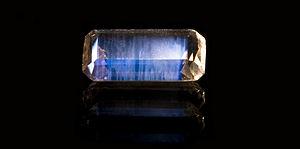
Azulicite (Var. de Sanidine) - taillée, 3,60 carat Localité
La sanidine est une espèce minérale du groupe des silicates, sous-groupe des tectosilicates, famille des feldspaths, sous-famille des felsdpaths potassiques, de formule K Al Si₃ O₈ avec des traces de : Fe;Ca;Na;H₂O.